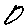
Label: 0